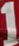
Number: 1